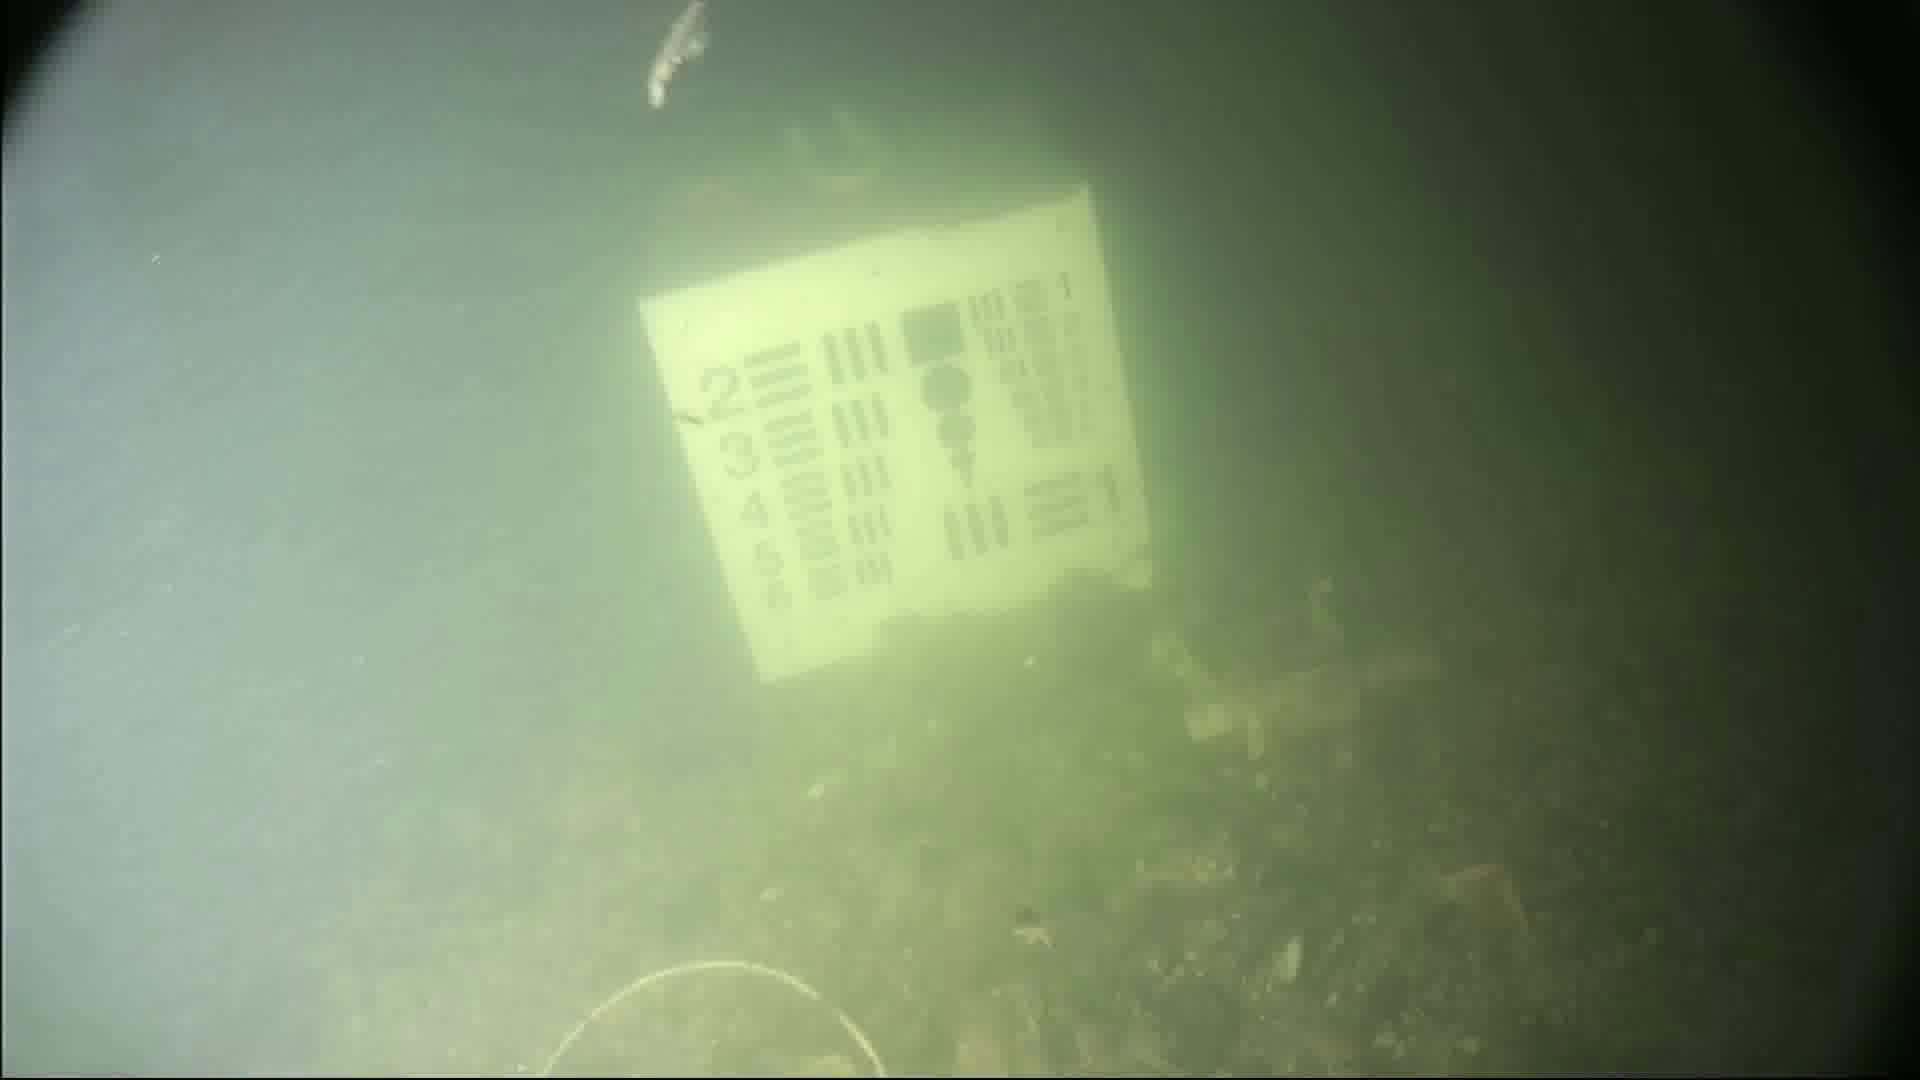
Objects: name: starfish
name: small_fish
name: crab